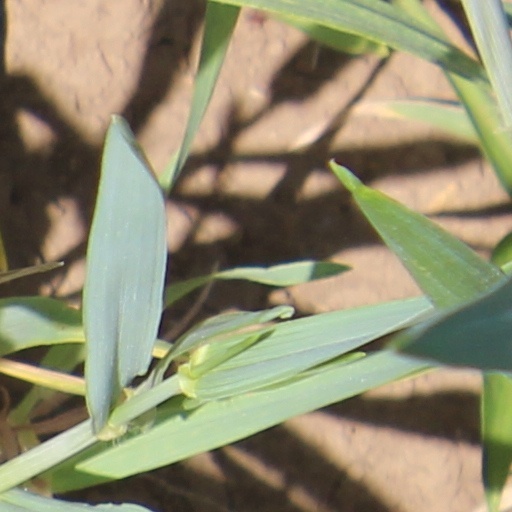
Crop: wheat